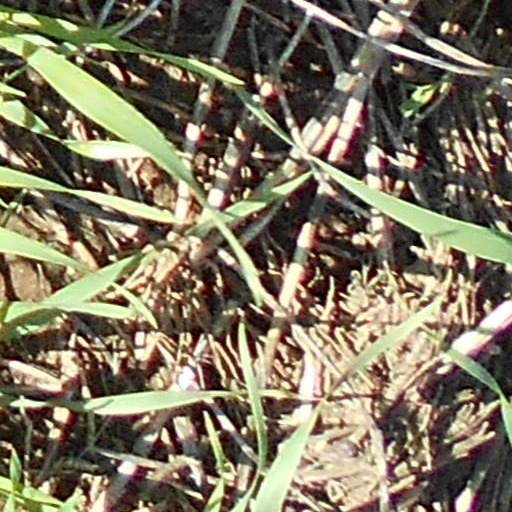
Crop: wheat